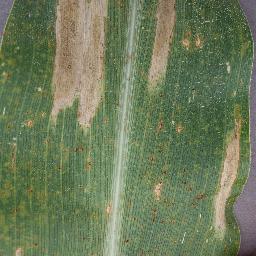
Label: Corn___Northern_Leaf_Blight